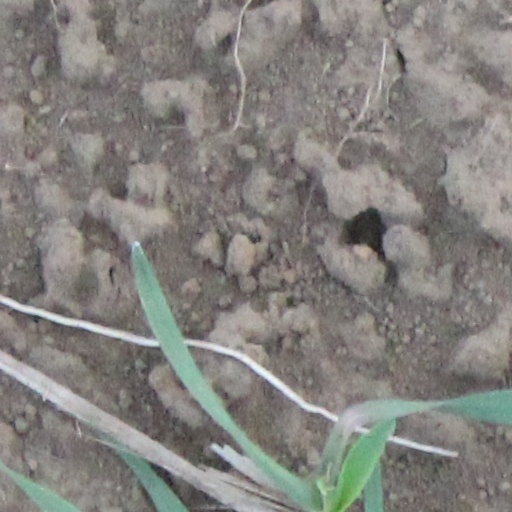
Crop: wheat